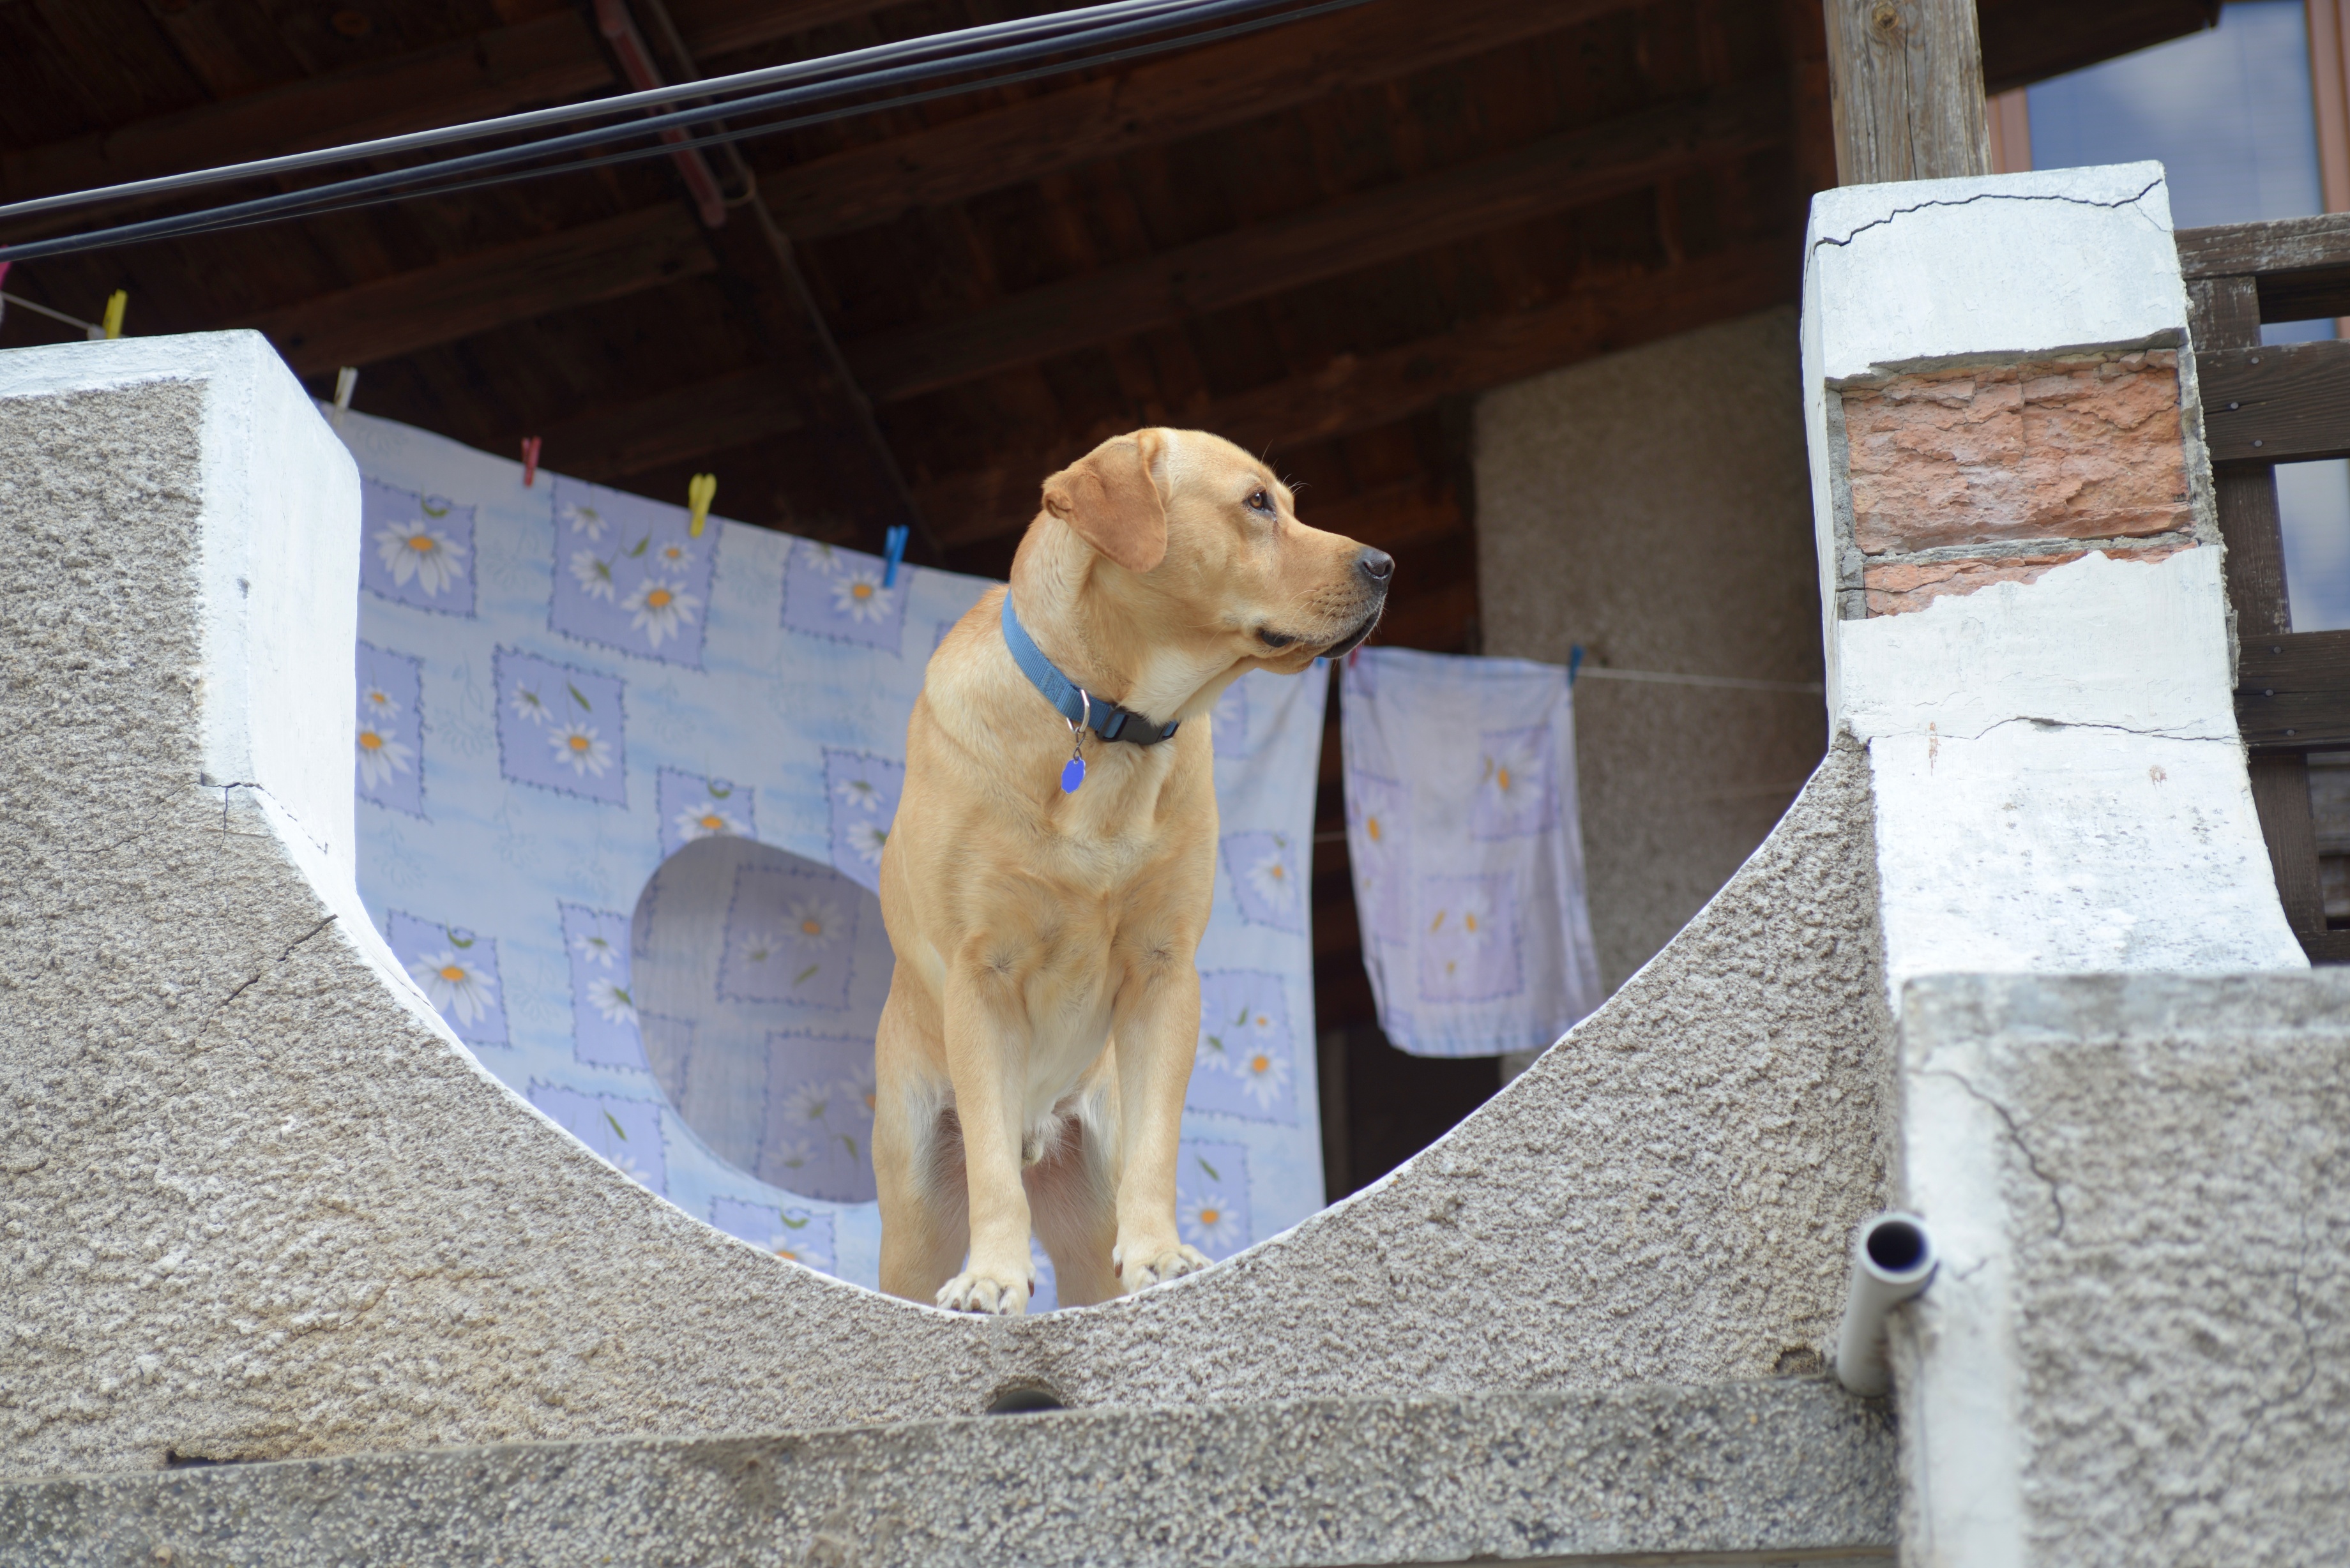
nature, dog, europe, pet, mammal, nikon, pets, dogs, animals, 28, nikkor, d800, nikond800, bulgaria, nikkor357028, 3570, sozopol, straydogs, streetdogs, dog like mammal